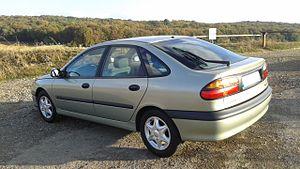
Renault Laguna I phase 2 Pack 1.6 16V
La Renault Laguna fut commercialisée entre 1994 et 2001. Elle a existé en version berline cinq portes et en version break, dénommée commercialement «Nevada» en cinq portes là aussi.